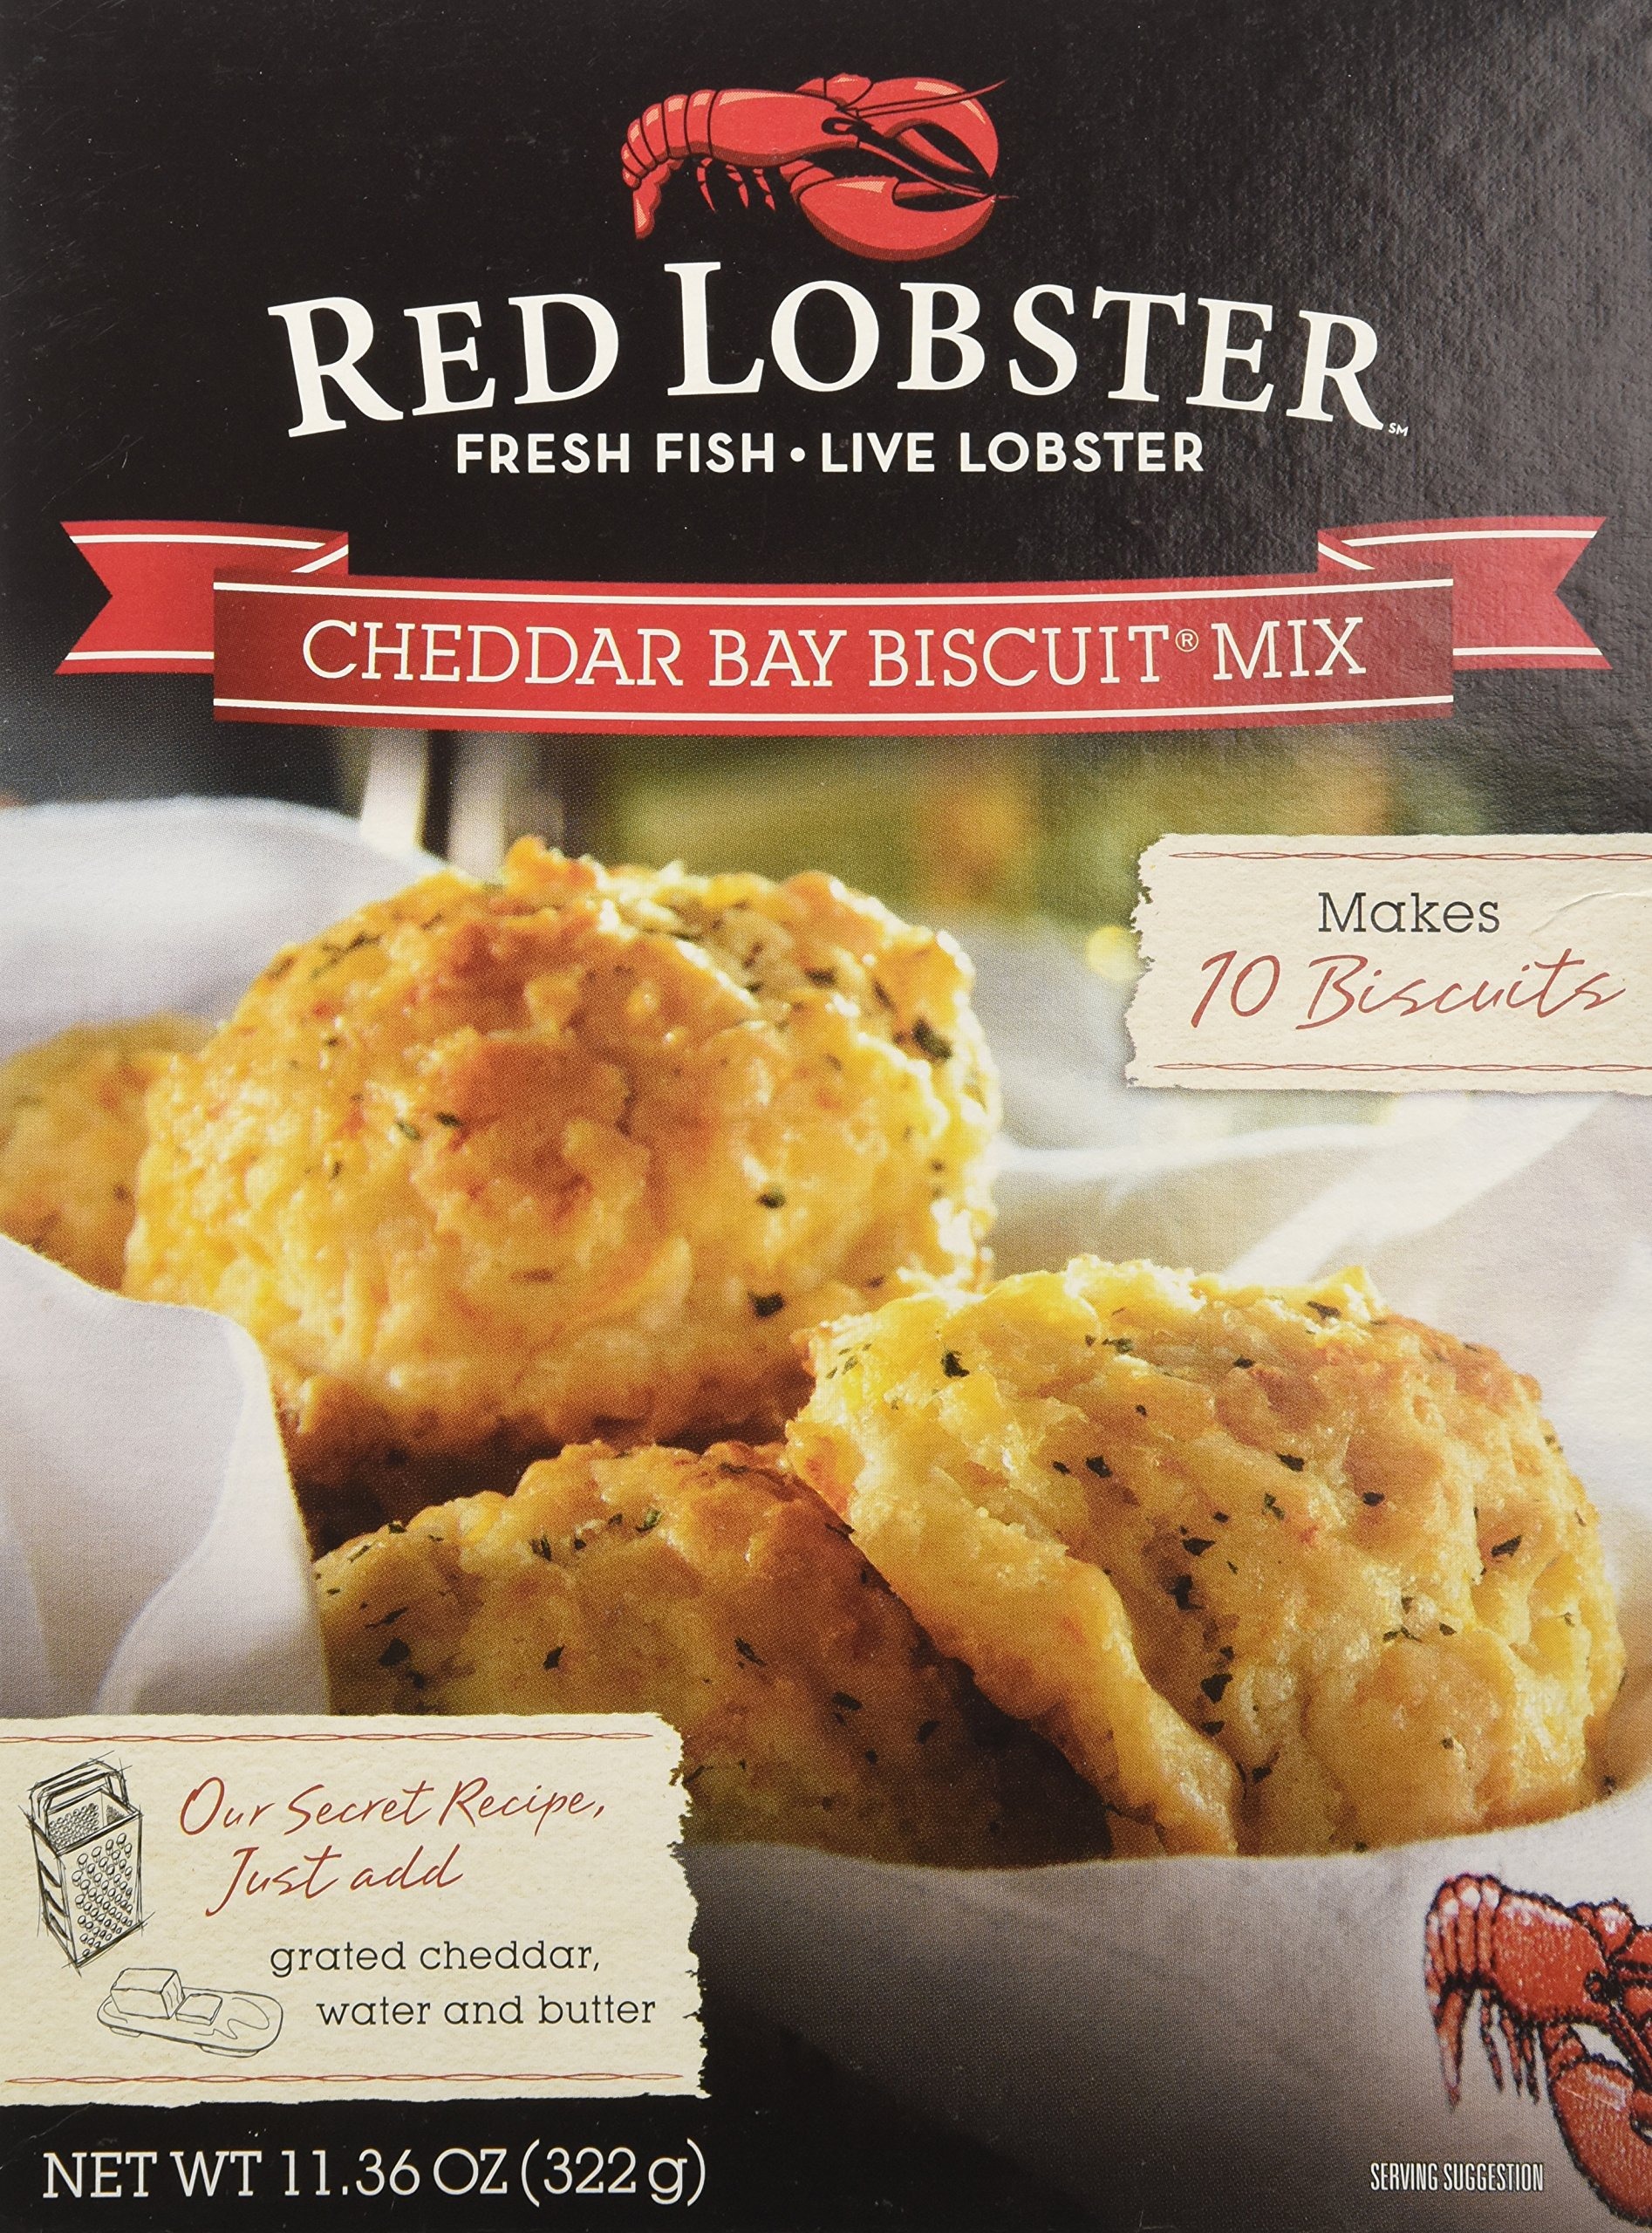
Item Name: Red Lobster, Cheddar Bay Biscuit Mix, 11.36oz Box (Pack of 3)
Bullet Point 1: Cheddar biscuits
Bullet Point 2: Cheesy
Product Description: Delicious cheddar biscuits. Great for meals and snacking. Cheesy taste.
Value: 34.08
Unit: Ounce

Price: 3.69